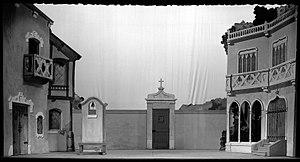
Théâtre du Capitole. Le 28 Mars 1968. Vue du décor des Mousquetaires au couvent au théâtre du Capitole.
Les Mousquetaires au couvent est une opérette en trois actes de Louis Varney, sur un livret de Jules Prével et Paul Ferrier, créée à Paris le 16 mars 1880. Elle est basée sur un vaudeville d'Amable de Saint-Hilaire et Dupont, L'habit ne fait pas le moine. L'œuvre, à la frontière de l'opéra-comique, exigeant des chanteurs de premier ordre, est demeurée l'une des plus célèbres du répertoire d'opérette français. Elle connut du succès aussi à l'étranger et fut présentée en russe à Saint-Pétersbourg, en allemand à Vienne, en italien à Rome.